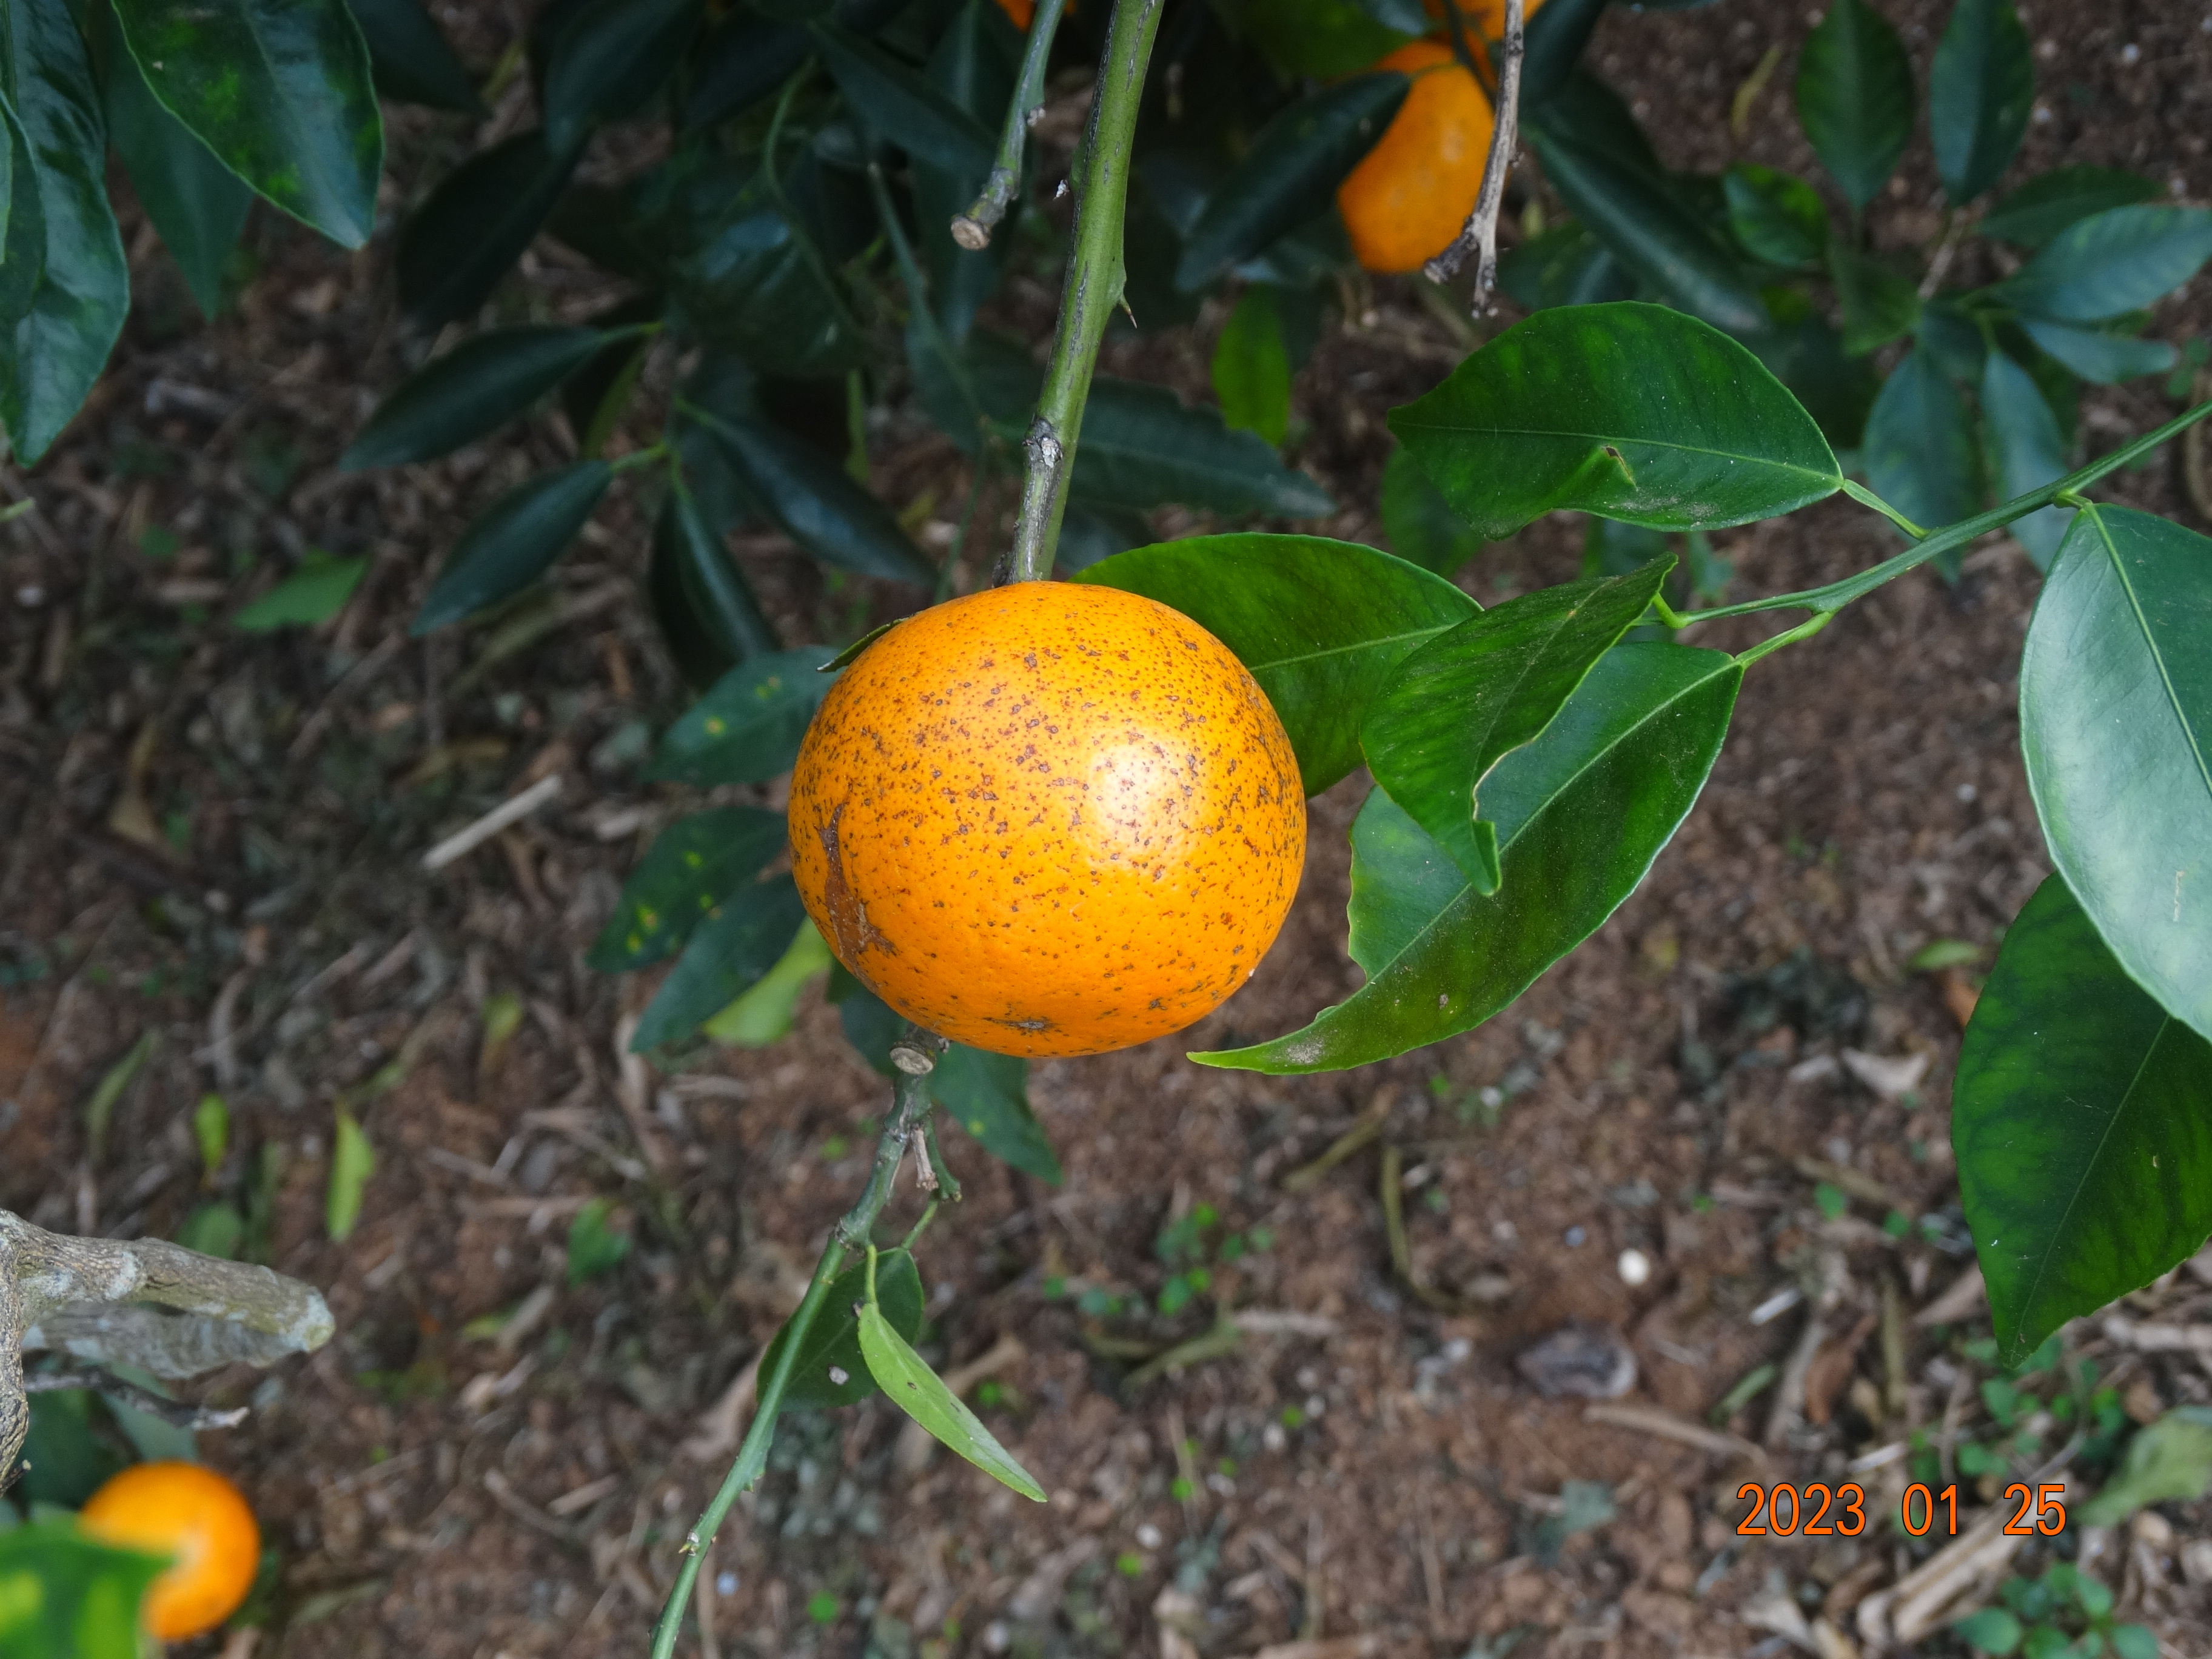
Citrus fruit variety: tangerine